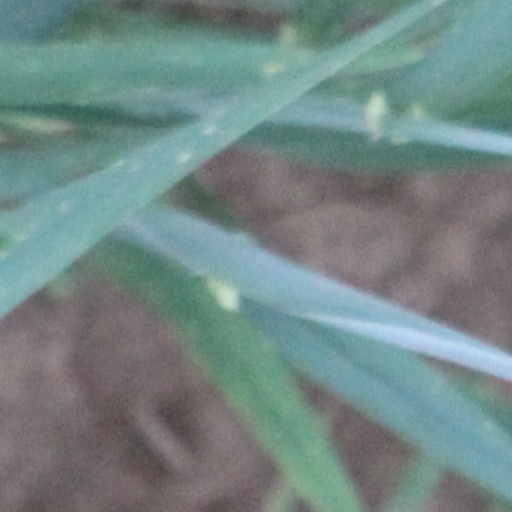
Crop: wheat